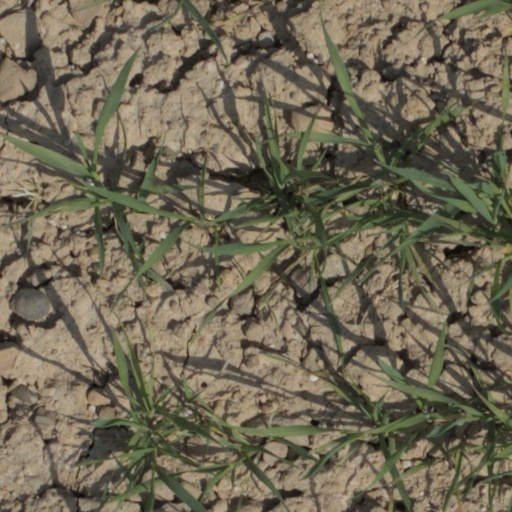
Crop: wheat